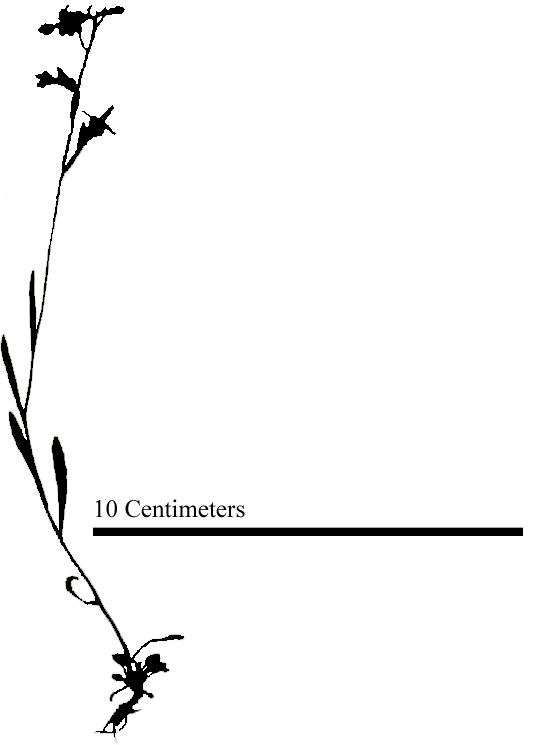
Species: Lobelia kalmii
Plant height: 17.0 cm, width: 4.3 cm